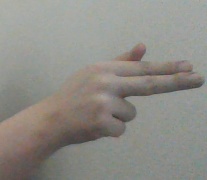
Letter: ghain